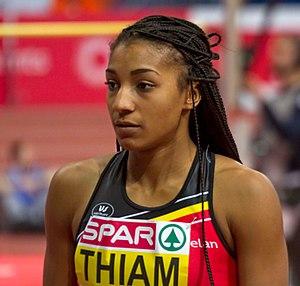
Nafissatou Thiam, née le 19 août 1994 à Bruxelles, est une athlète belge, spécialiste des épreuves combinées.